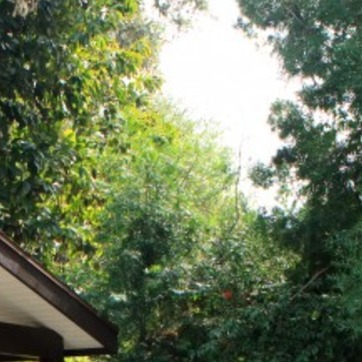
Material: foliage